MaK G 1202 BB

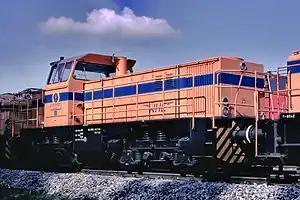
Wanne-Herner Eisenbahn und Hafen MaK G 1202 BB

The MaK G 1202 BB is a four axle B'B' off-centre cab diesel-hydraulic locomotive built by Maschinenbau Kiel in Germany.